Mazar-i-Sharif

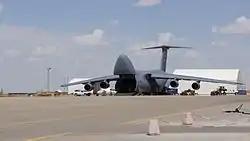
An American C-5 Galaxy at Mazar-i-Sharif Airport

Mazar-i-Sharif serves as the major trading center in northern Afghanistan. The local economy is dominated by trade, agriculture and Karakul sheep farming. Small-scale oil and gas exploitation have also boosted the city's prospects. It is also the location of consulates of India and Pakistan for trading and political links.